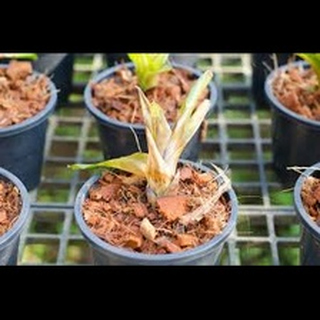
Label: wheat_common_root_rot